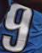
Number: 9